Noah Gragson

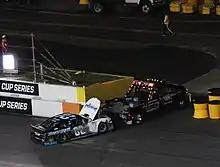
Gragson at Daytona International Speedway in 2021 after wrecking out of the 2nd Bluegreen Vacations Duel

Gragson began the 2022 season with a third-place finish at Daytona. He also scored wins at Phoenix, Talladega and Pocono. At Road America, Gragson had an on-road scuffle with Sage Karam, resulting in him triggering a 13-car pileup on lap 25. He was fined 35,000 and docked 30 driver and owner points for the incident. At the September Darlington race, Gragson won a three-car battle with Sheldon Creed and Kyle Larson on the closing laps. He also won the next three races at Kansas, Bristol, and Texas, becoming the first driver since Sam Ard in 1983 to win four straight Xfinity Series races. Gragson won his eighth race at Homestead to make his second straight Xfinity Championship 4 appearance. He would end up finishing 2nd in the Championship to Ty Gibbs.